Marshall Street, Syracuse

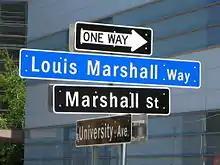

Marshall Street is believed to be named for Louis Marshall (1856–1929), a Syracuse native, corporate and constitutional lawyer, and Trustee of Syracuse University, who helped reestablish the New York State College of Forestry (now SUNY-ESF) at Syracuse University. The 100 block of Marshall Street received the honorary name Louis Marshall Way in 2006. Historians are unsure if the street originally honored Louis Marshall, who only reached prominence after the turn of the twentieth century. The Marshall Square Mall is also located adjacent to Marshall Street. The area is promoted by the Crouse-Marshall Business Association. Marshall Street has been renovated many times over the years.